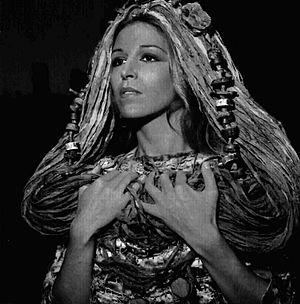
Anna Maria Gherardi ou Anna Gherardi, née le 21 mars 1939 à Bologne dans la région de l'Émilie-Romagne et morte le 5 octobre 2014 à Rome dans la région du Latium, est une actrice italienne, principalement active dans les années 1970. Sa carrière d'actrice compte des apparitions au théâtre, au cinéma, ainsi que sur le petit écran. Elle a parfois prêté sa voix pour des doublages.